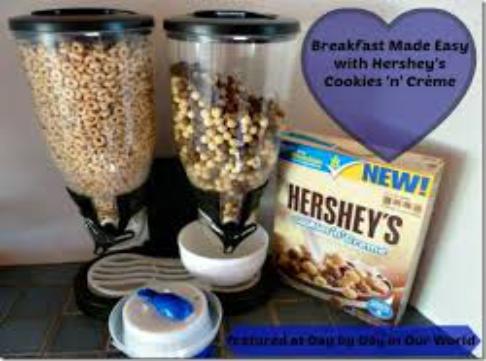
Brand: Hershey's Cookies 'n' Creme
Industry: Food